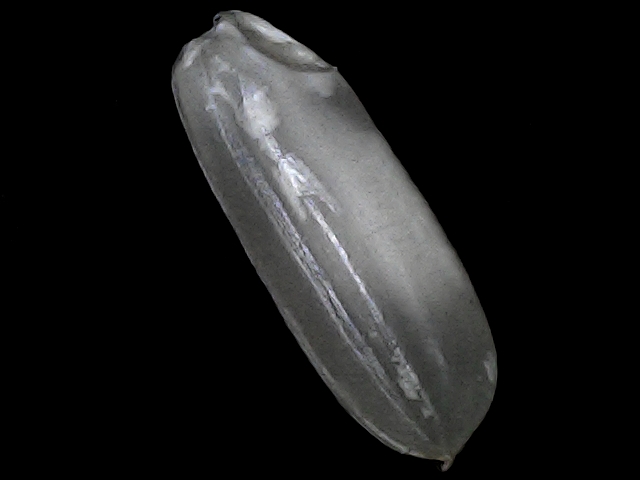
Rice variety: BRRI74